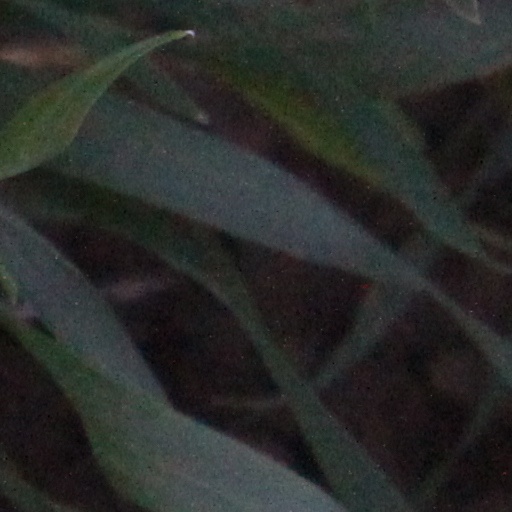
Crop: wheat